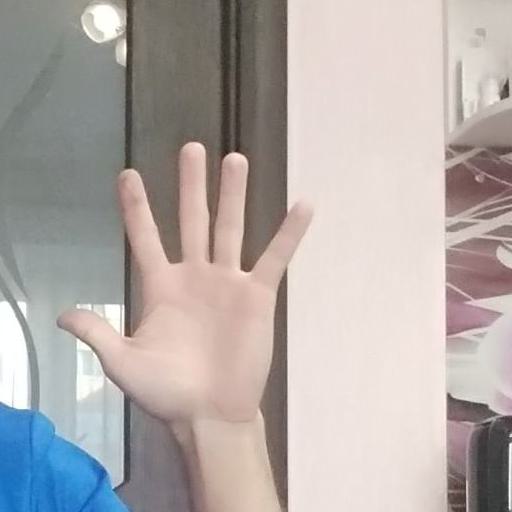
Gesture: palm